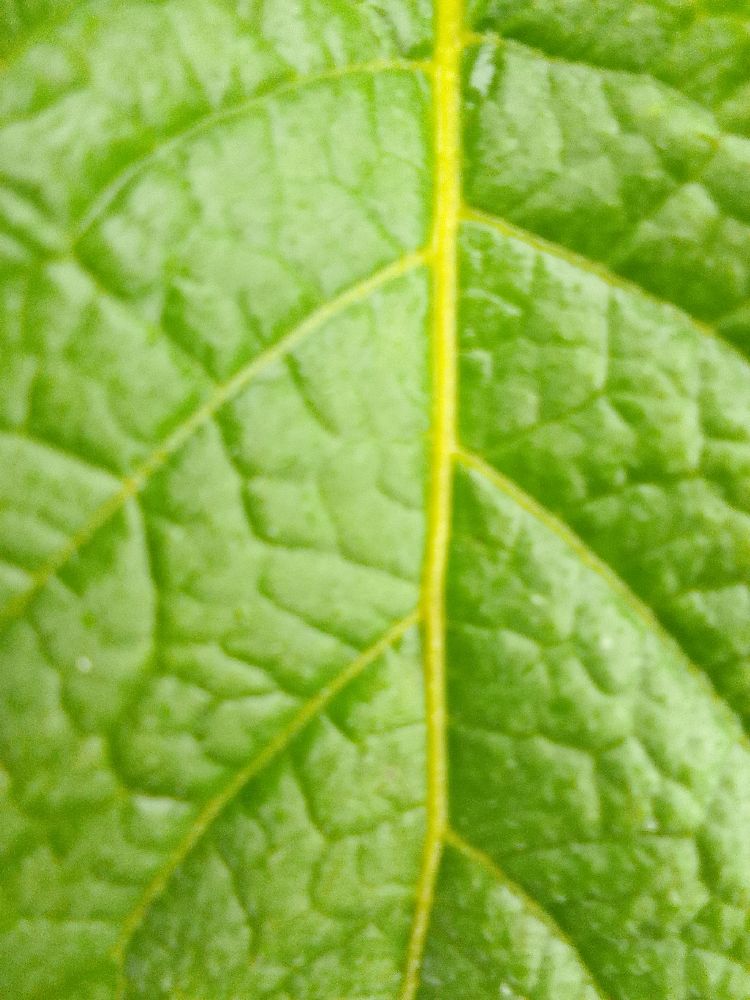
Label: Healthy